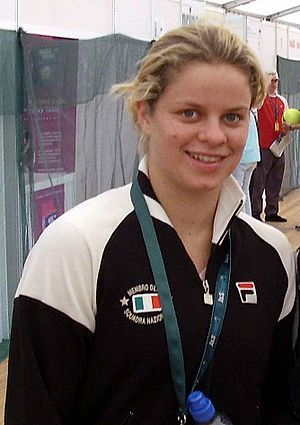
Kim Clijsters
Kim Clijsters
Kim Antonie Lode Clijsters er en belgisk tennisspiller, der i første halvdel af 2000'erne tilhørte den absolutte verdenselite i både single og damedouble og i en periode lå nummer et på verdensranglisten. Clijsters vandt i sin aktive karriere 41 single-titler, 11 double-titler og fire Grand Slam-titler.